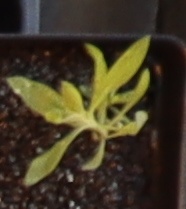
Label: Kochia